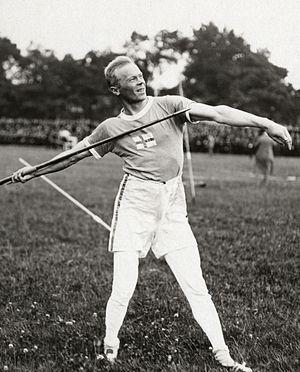
Le lancer du javelot masculin figure au programme des Jeux olympiques depuis la quatrième édition, en 1908 à Londres. Les femmes participent à cette épreuve depuis les Jeux de 1932, à Los Angeles.
Joonas "Jonni" Myyrä était un athlète finlandais spécialiste du lancer du javelot, double champion olympique et détenteur du record du monde de la discipline de 1919 à 1924.